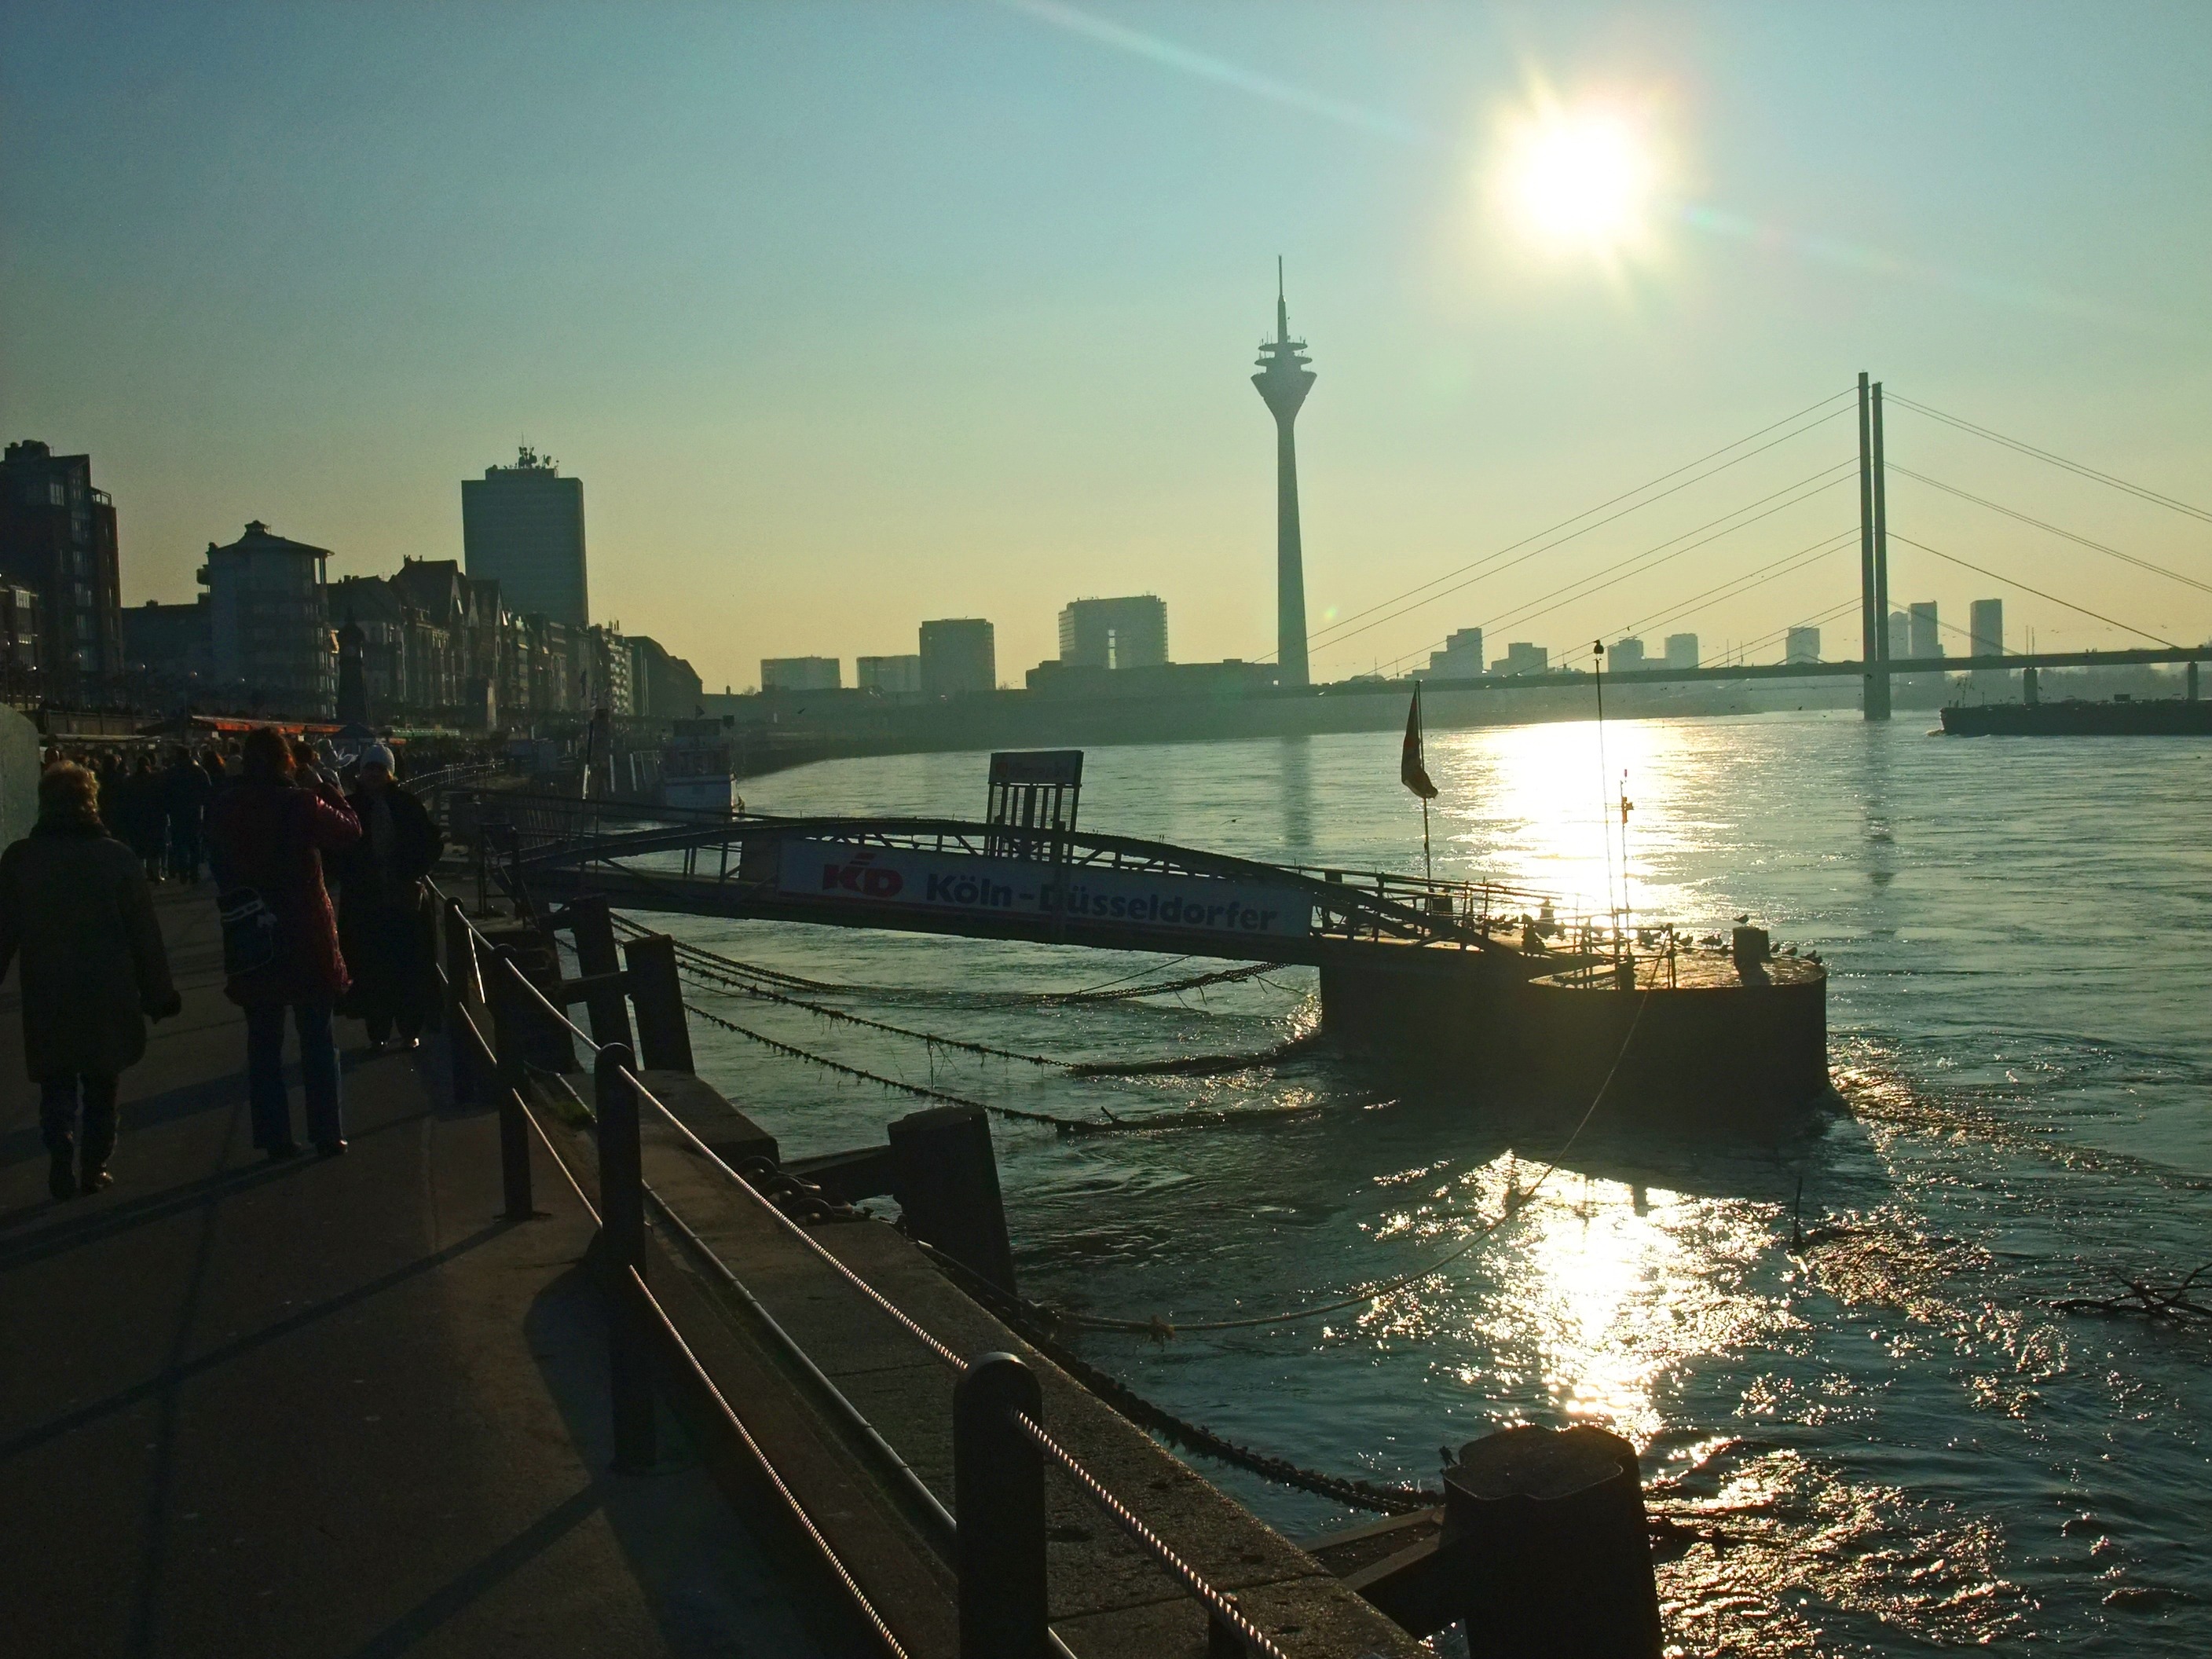
sea, water, horizon, sky, sunrise, sunset, bridge, skyline, sunlight, city, skyscraper, pier, river, cityscape, downtown, dusk, evening, ferry, bank, germany, channel, rhine, metropolis, river landscape, dusseldorf, tv tower, fixed link